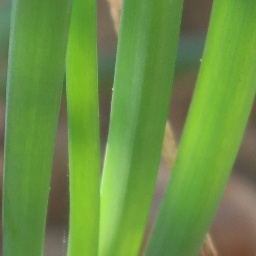
Label: healthy